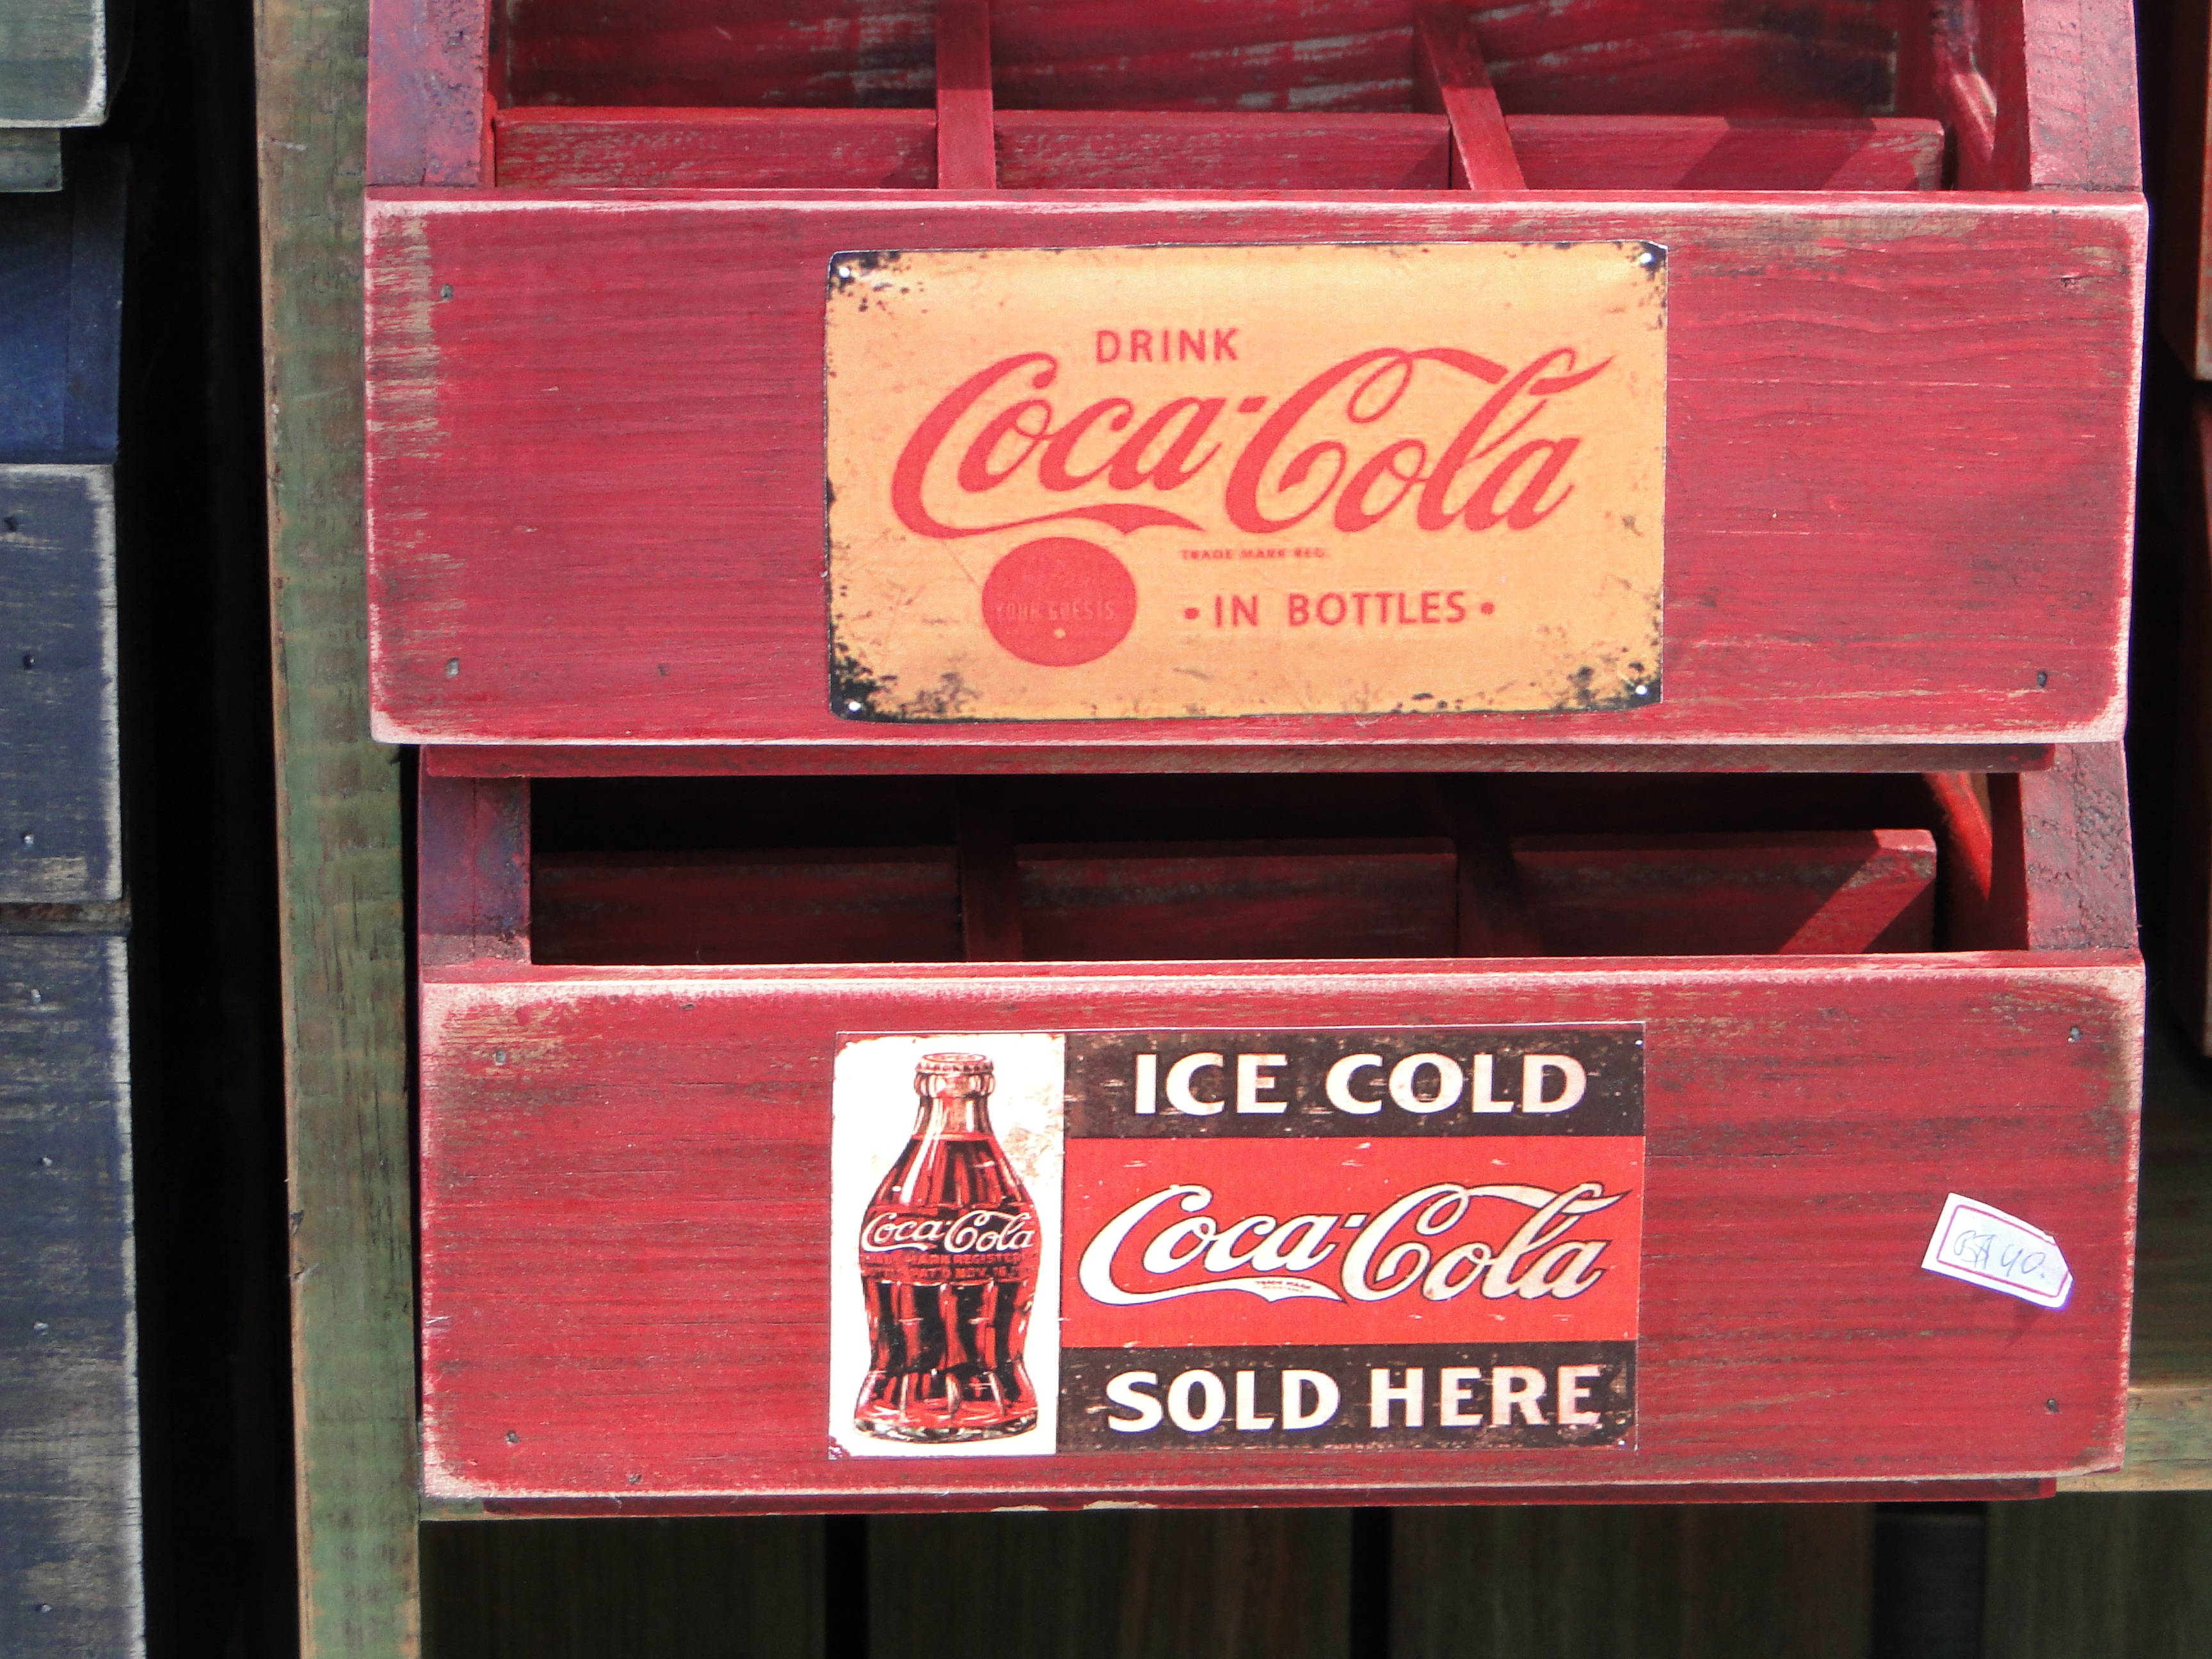
wood, red, coke, drink, box, coca cola, brand, cola, soft drink, flowering plant, glue, land plant, carbonated soft drinks